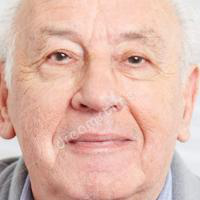
Age group: age 66-80